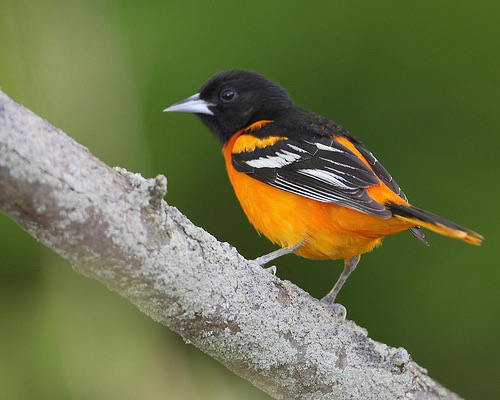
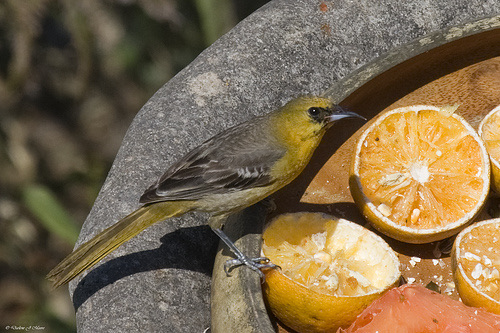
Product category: misc
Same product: yes